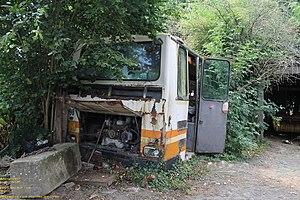
CBM LMC 12
Le CBM LMC 12 est un autocar longue distance lancé en 1976 par la compagnie CBM au Mans puis sera stoppé en 1981.
CBM est une entreprise française de fabrication de pièces détachées automobiles. Créée en 1976 par le Groupe Verney, sous le nom de Cars & Bus Le Mans, l'entreprise produisait des autobus et d'autocars jusqu'en 1986. Elle sera ensuite dénommé Cars & Bus Maintenance et enfin Cars, Bus et Matériels ferroviaires urbains.